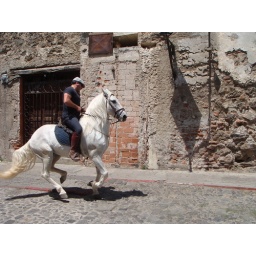
As I was just standing on the street taking in the scenery, this man on a gorgeous white horse galloped by